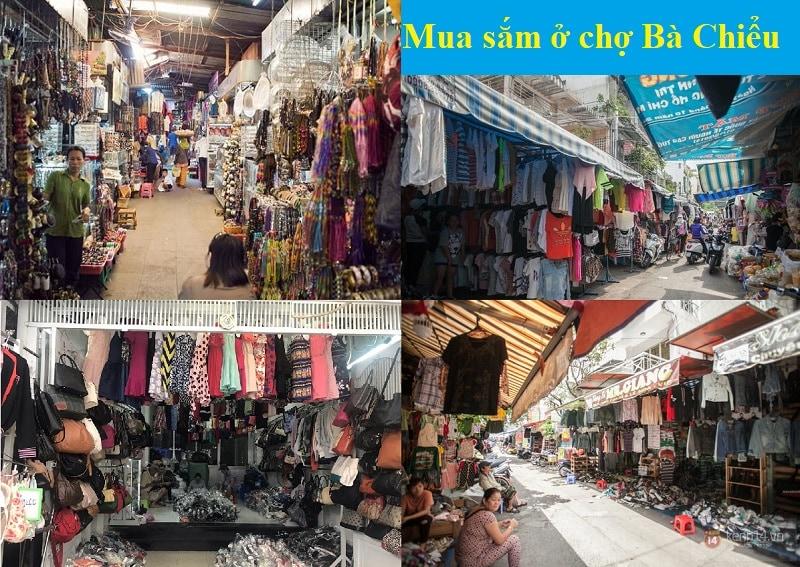
ngoài quần áo thì các gian hàng cũng có bán túi xách